Stoopid Buddy Stoodios

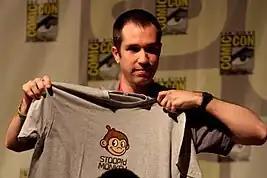
Matthew Senreich with a Stoopid Monkey shirt.

Every episode of "Robot Chicken" from seasons 1–4 displays one of many still Stoopid Monkey production logos following the credits; each depicts a cartoon monkey performing an obviously foolish or life-threatening activity or the aftermath of suicide as an irritated Seth Green is heard saying, "Stupid monkey." Each Stoopid Monkey card was drawn by artist and actor Adam Talbott. All of them except for the first part